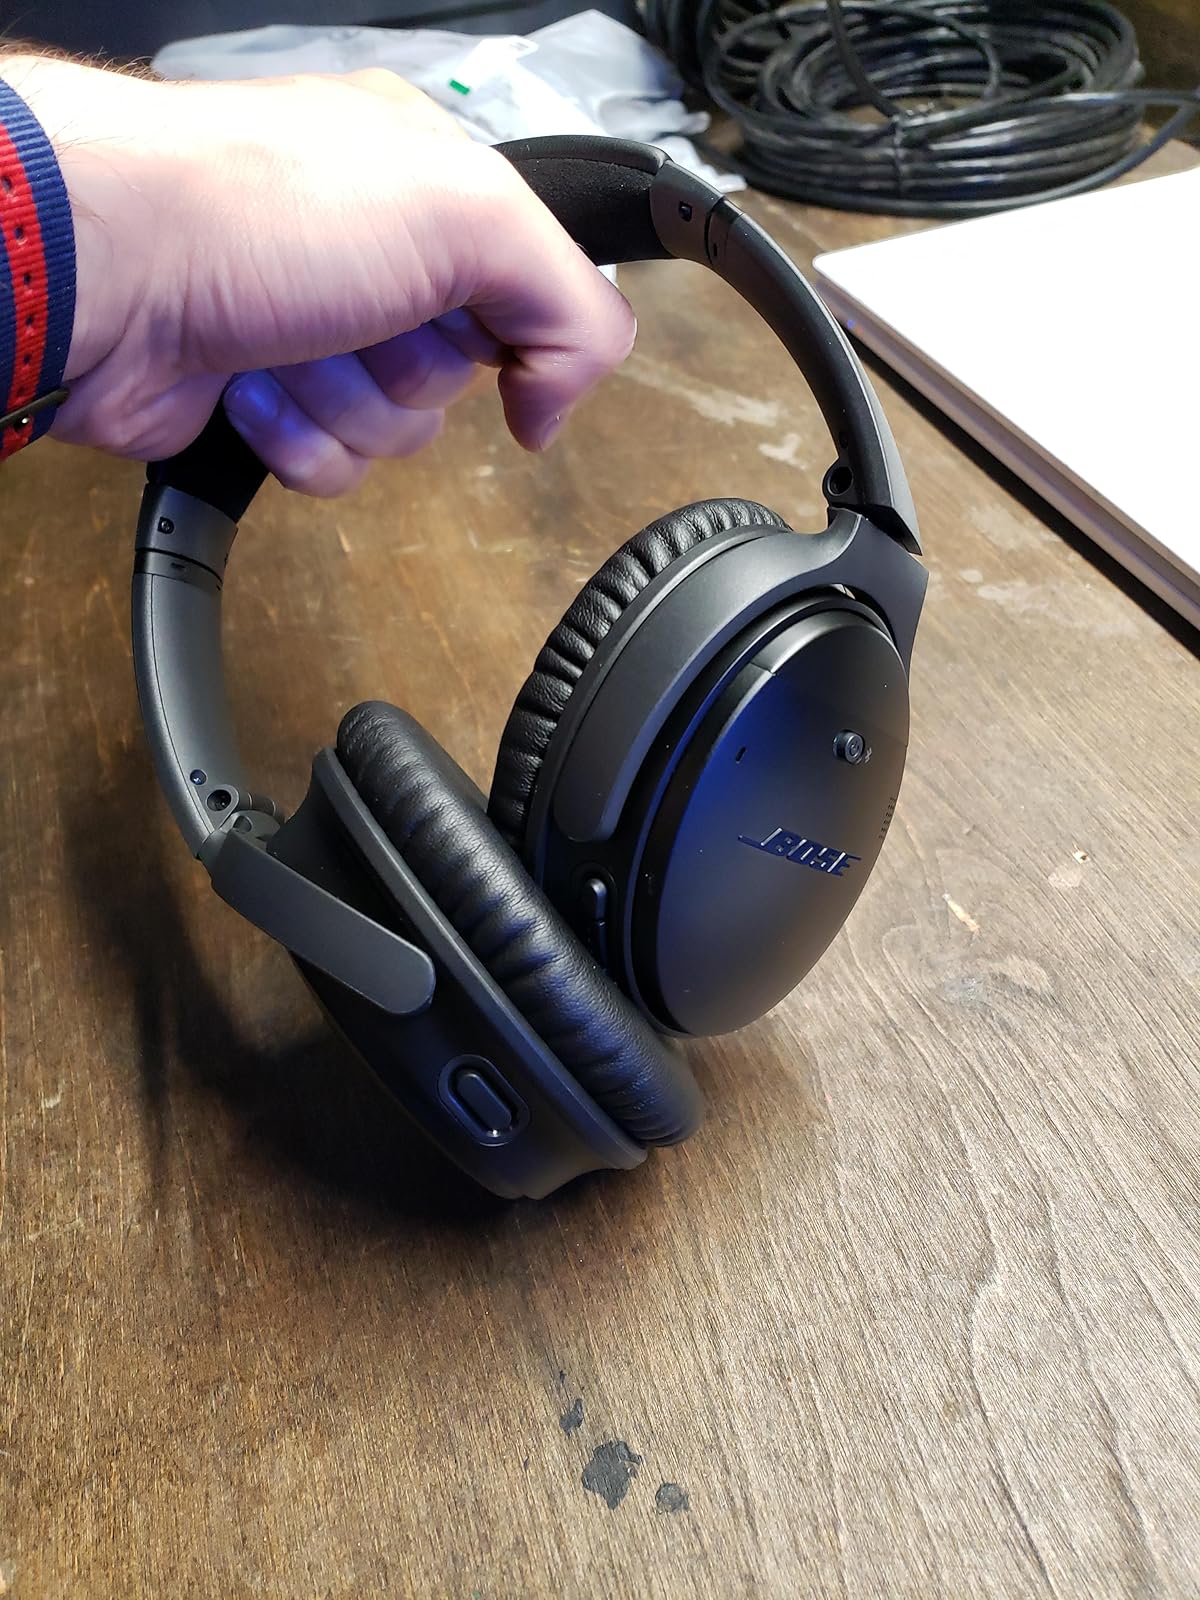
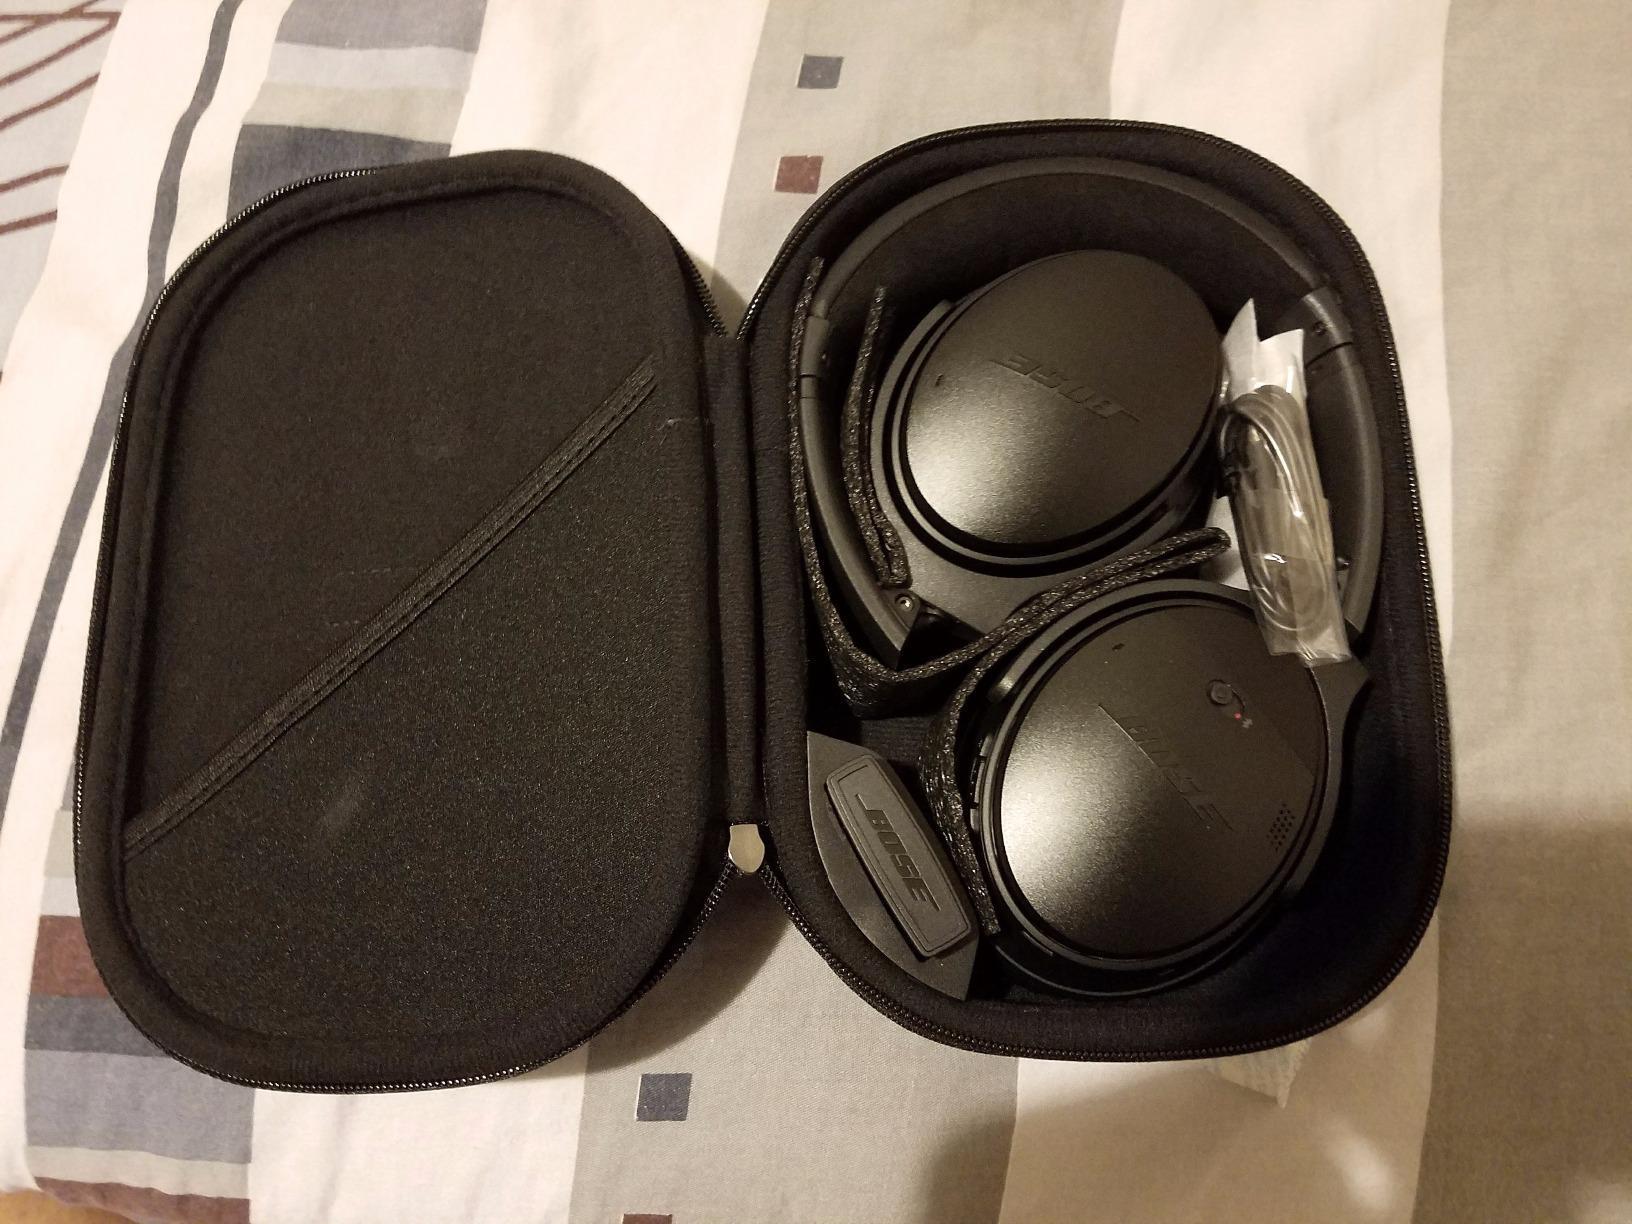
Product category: headphones
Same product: yes